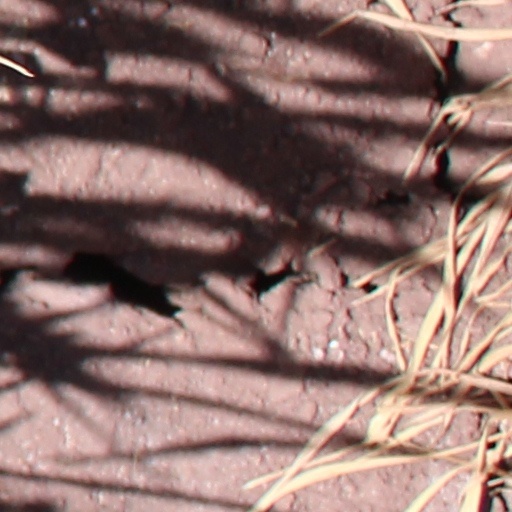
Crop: wheat